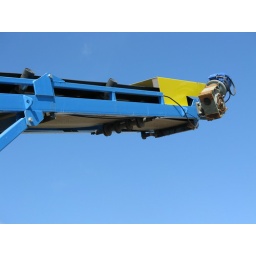
JA Woods head of conveyor against blue sky